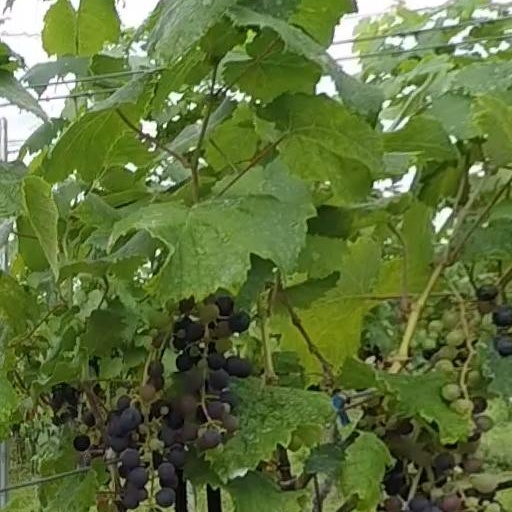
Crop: grape